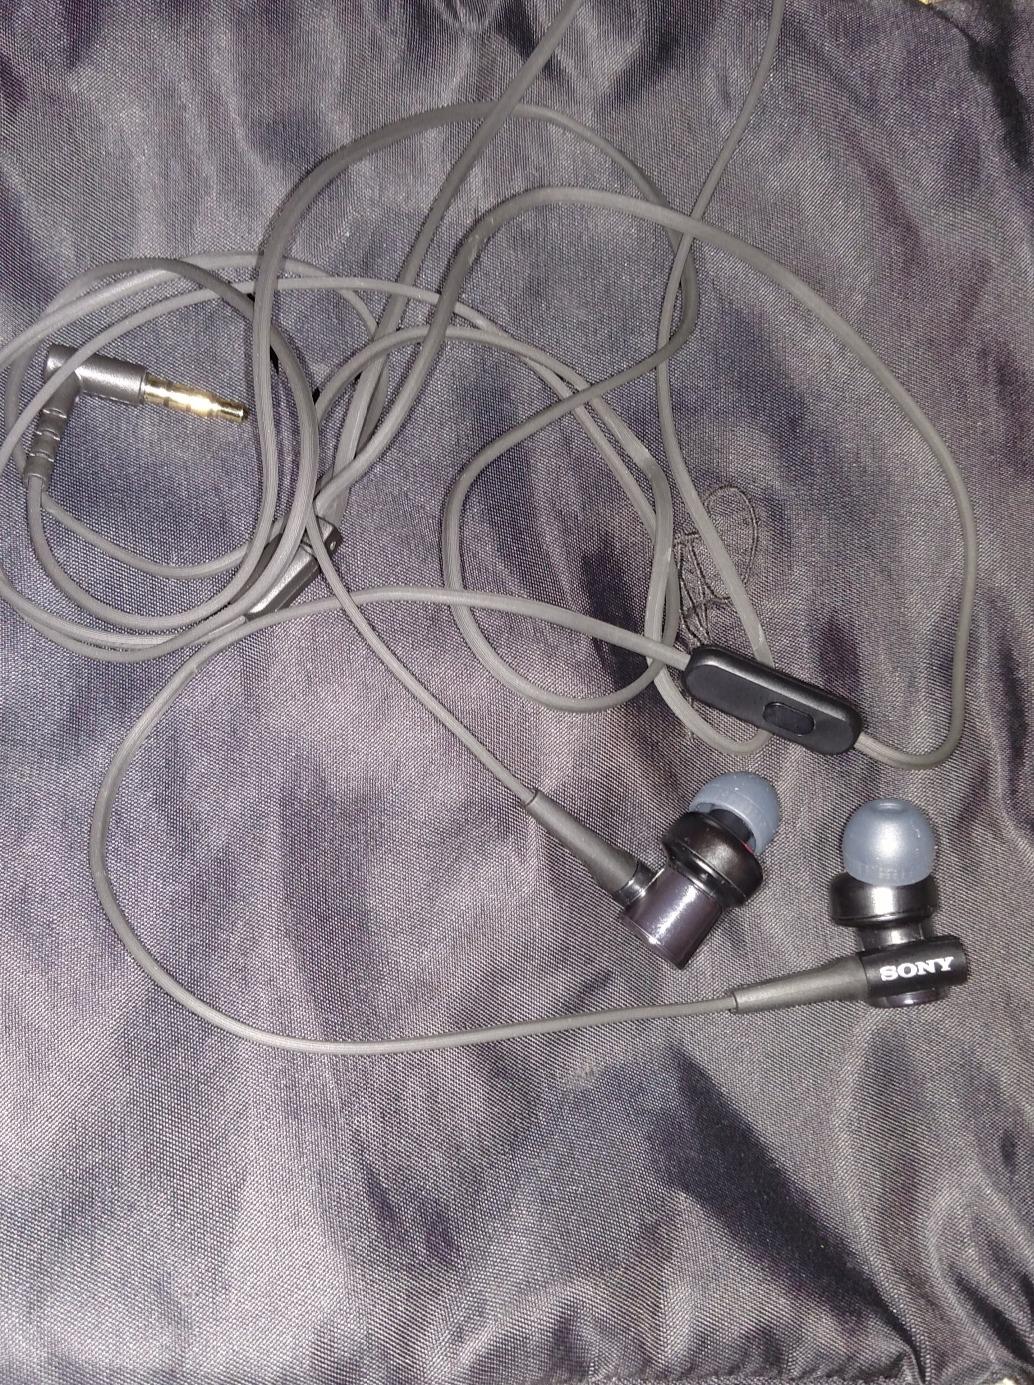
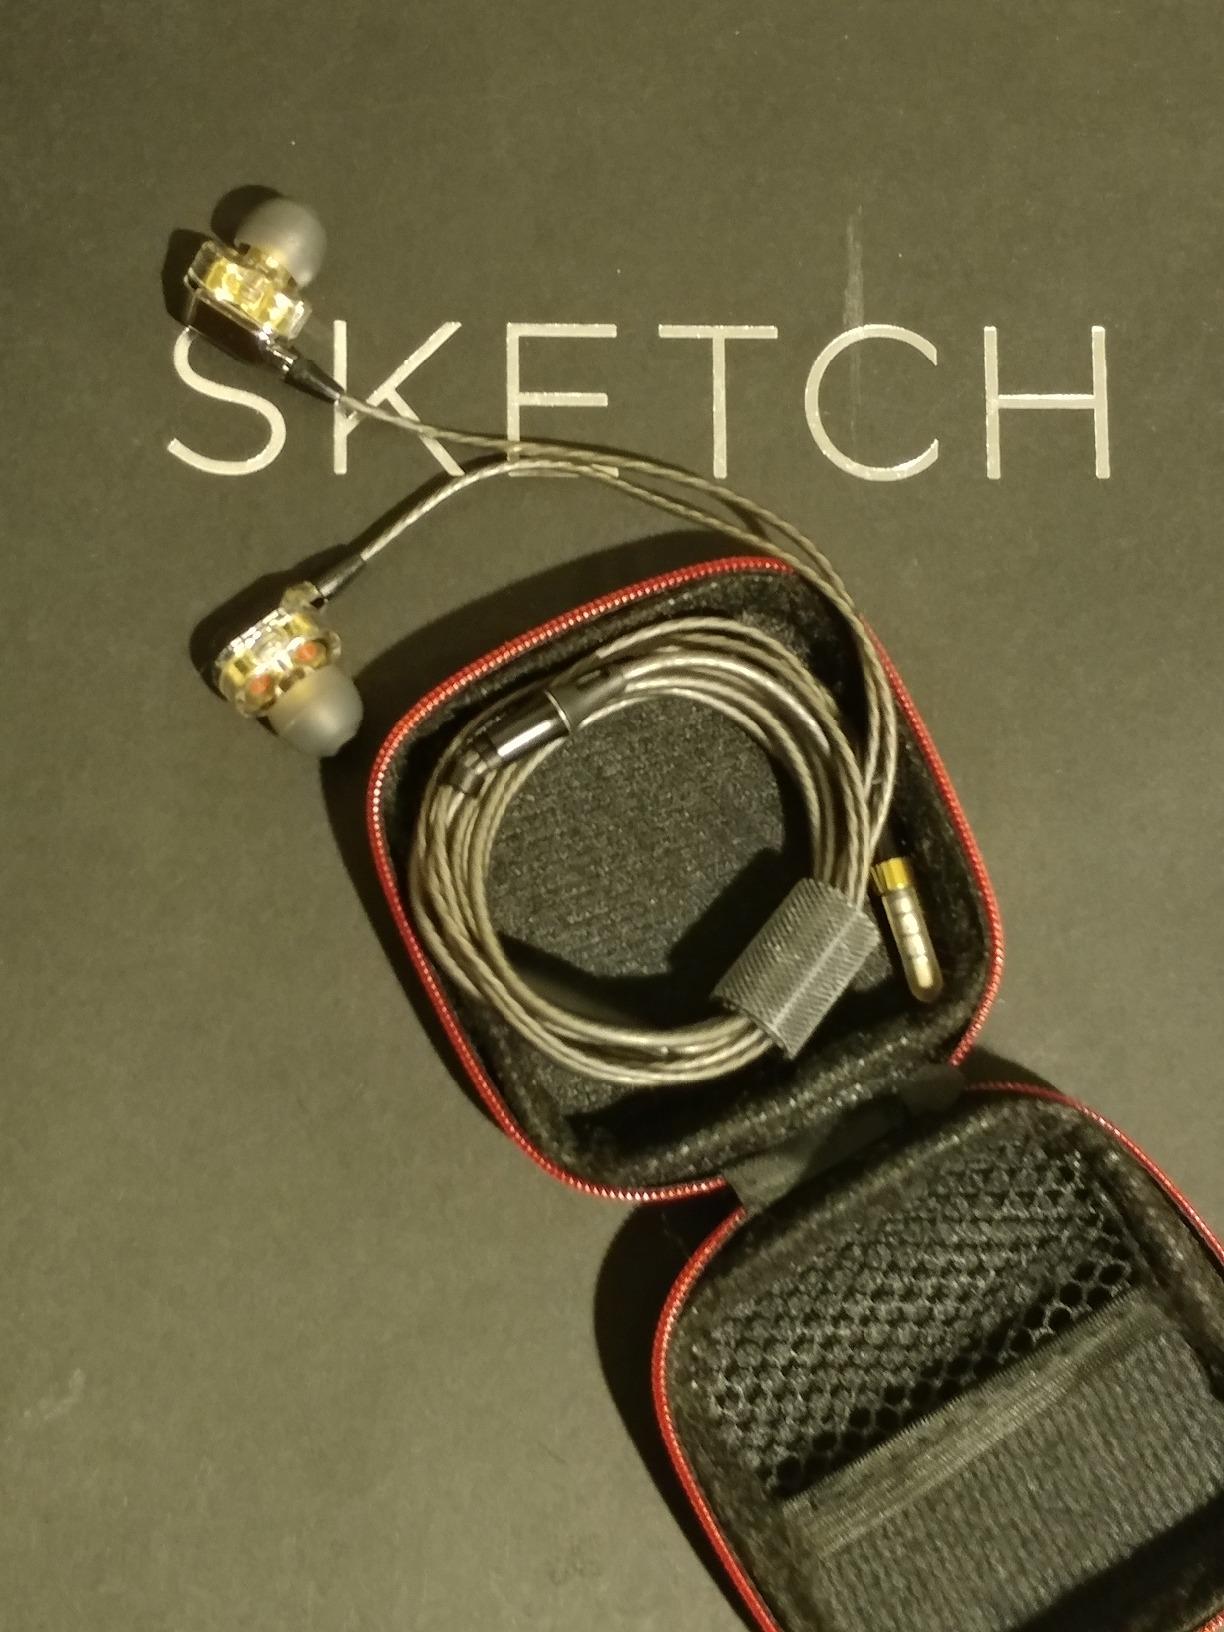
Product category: headphones
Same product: no